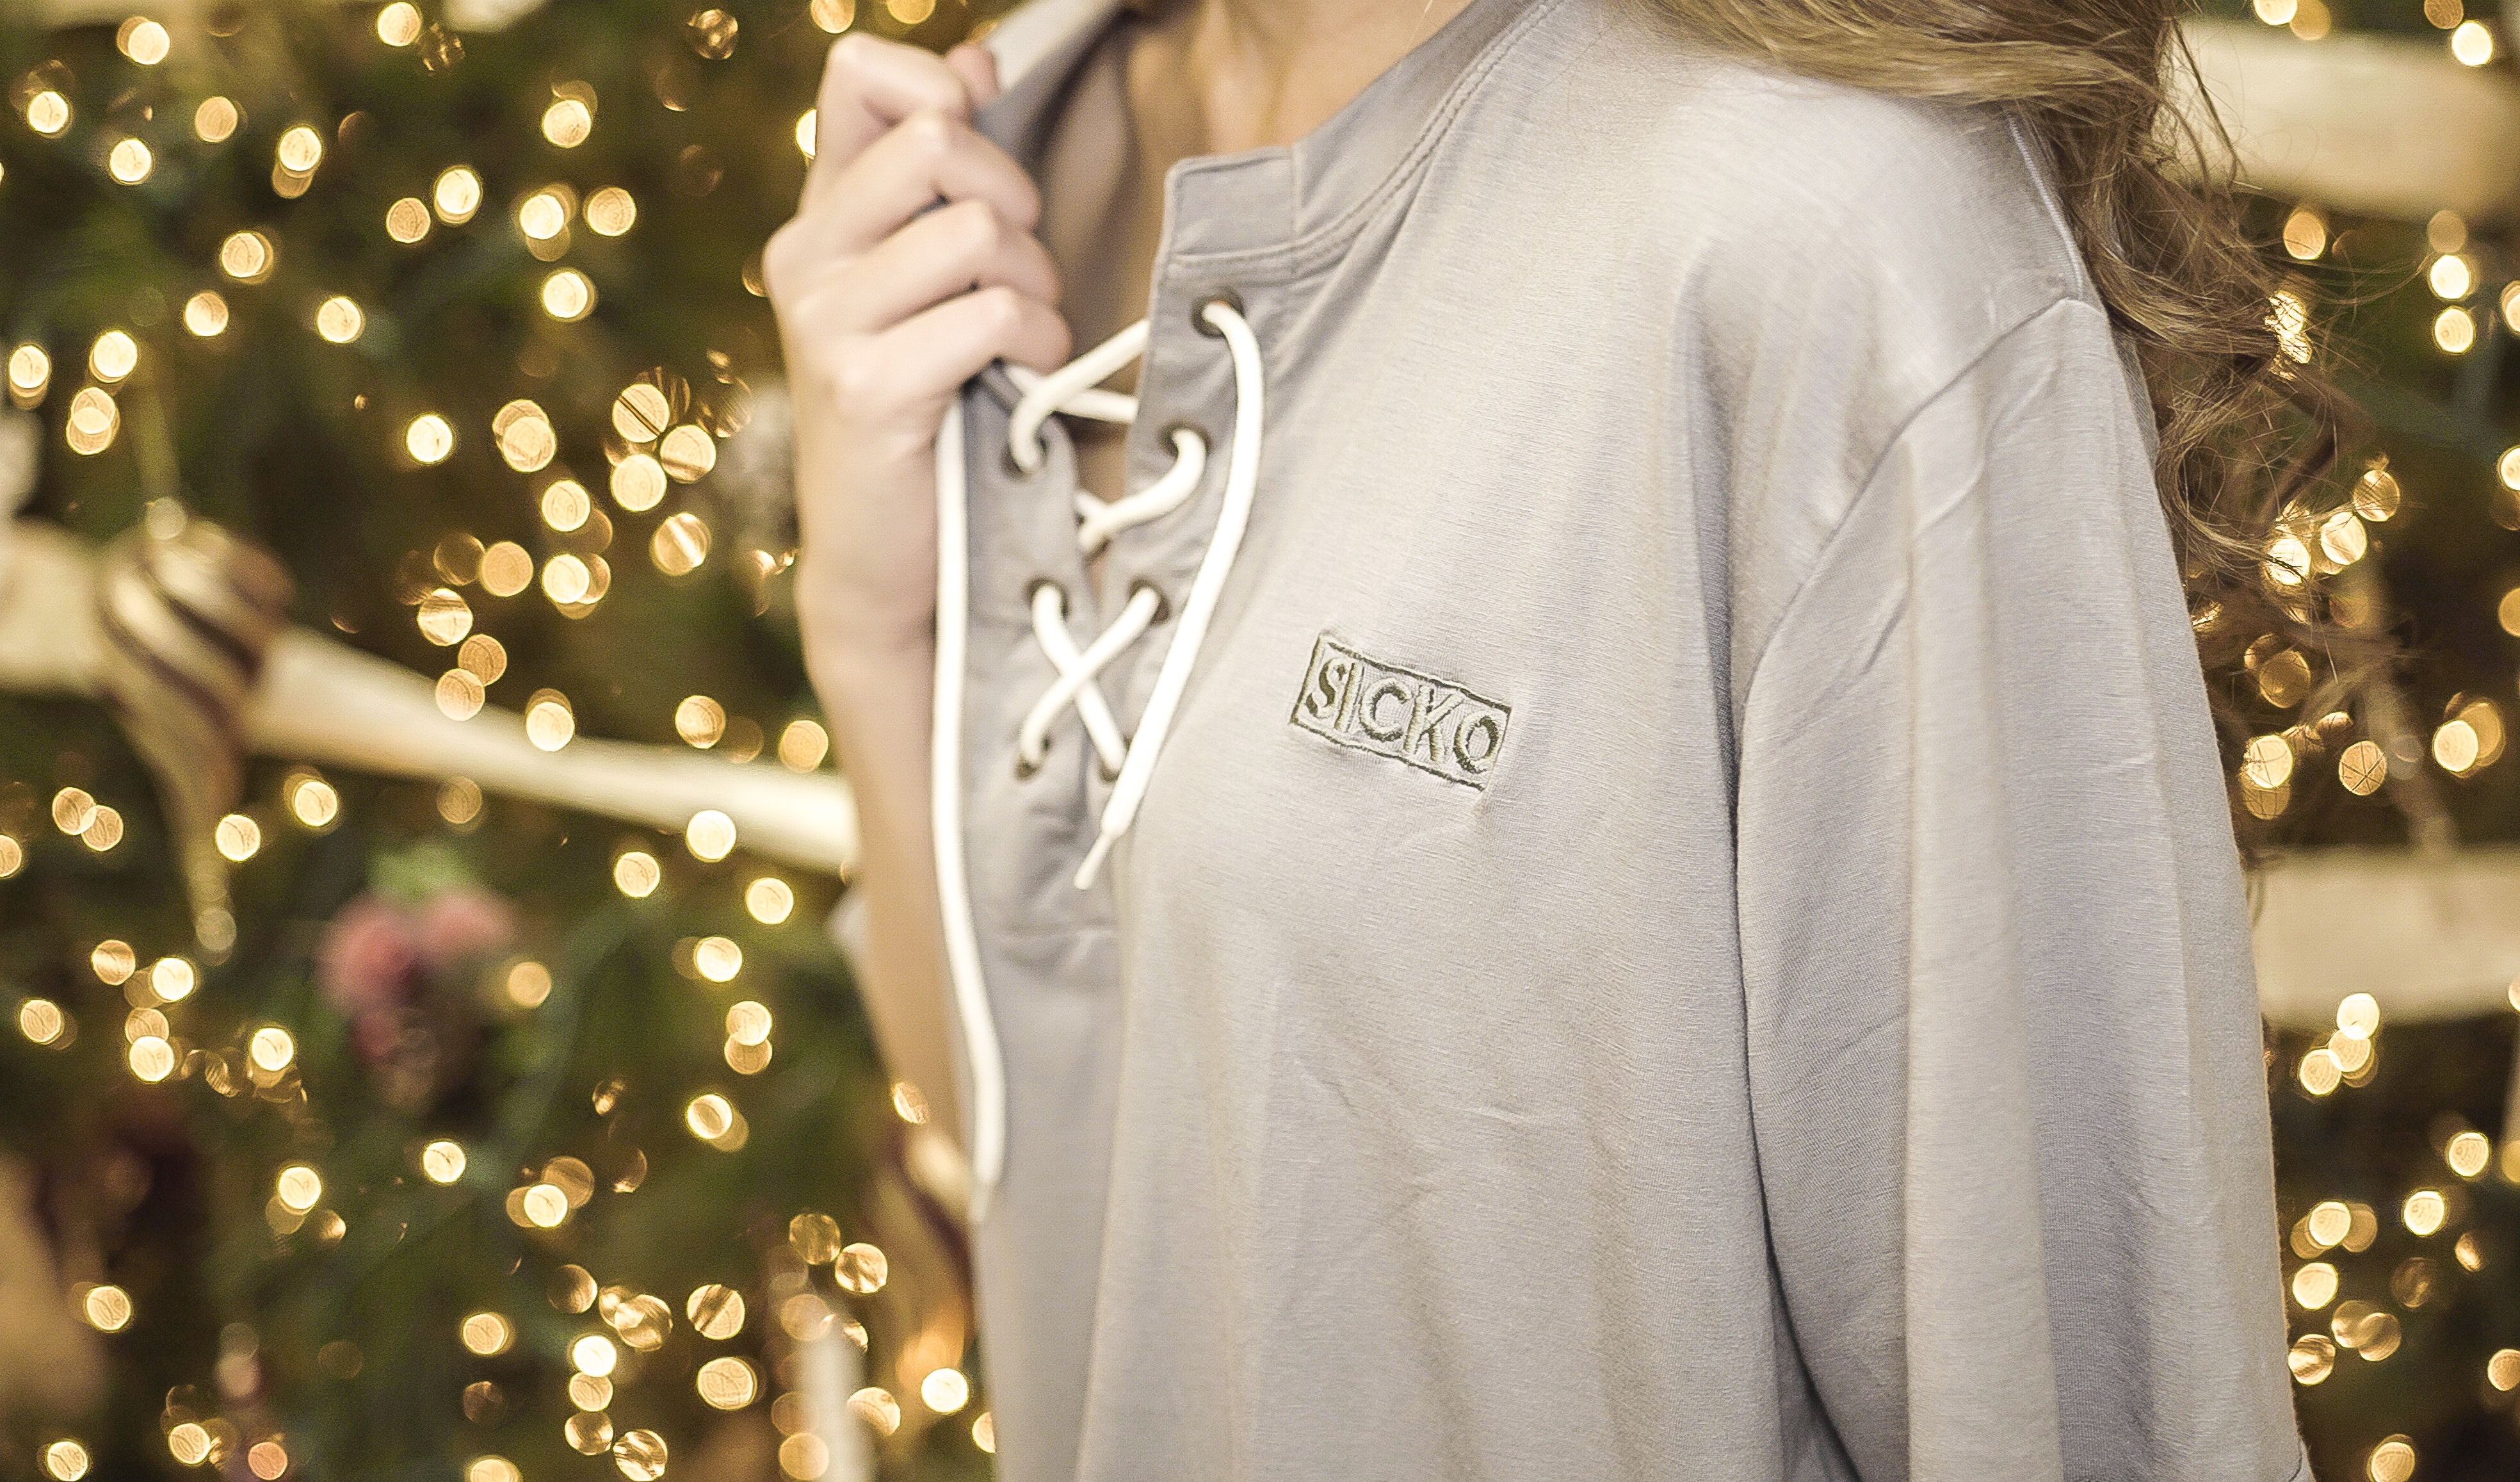
white, clothing, sleeve, outerwear, t shirt, fashion, shoulder, joint, sweater, dress, top, street fashion, blazer, neck, cardigan, beige, fashion accessory, jacket, blouse